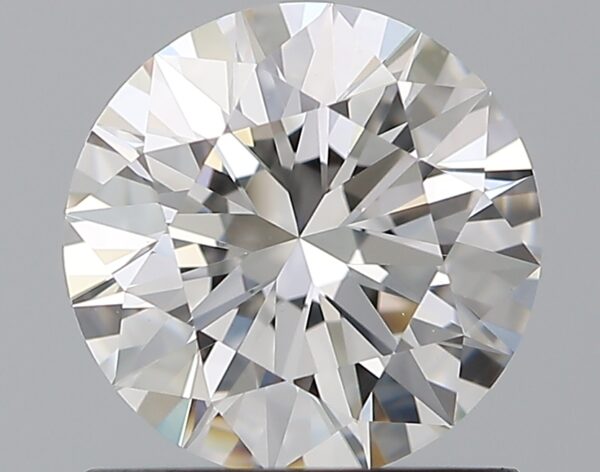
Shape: round
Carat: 1.01
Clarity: VS1
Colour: F
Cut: EX
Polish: EX
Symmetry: EX
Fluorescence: N
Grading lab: GIA
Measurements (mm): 6.47 x 6.5 x 3.96